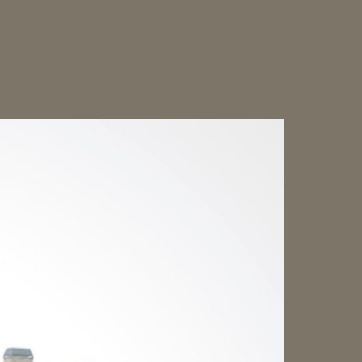
Material: sky